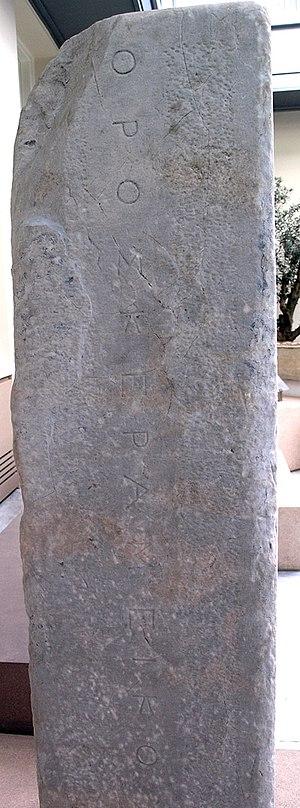
Borne marquant la limite du quartier du Céramique, trouvée à l'extérieur du site archéologique entre Hippios Kolonos et l'Académie de Platon. IVe s. a. C. Musée archéologique du Céramique.
Un horos est une borne de pierre utilisée en Grèce antique pour délimiter les propriétés. À partir du IVᵉ siècle av. J.-C., les horoi sont également employés comme bornes hypothécaires, marquant les terres engagées envers un créditeur.